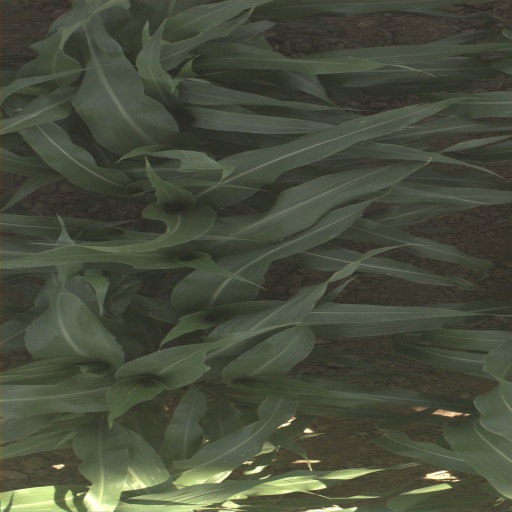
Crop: sorghum